Barbecue murders

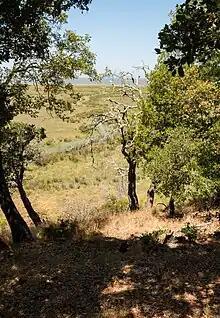
China Camp State Park in Marin County, California, where the bodies of murder victims Jim and Naomi Olive were burned in a barbecue pit

Afterward, Riley told police that he had struck Naomi "many times" with a hammer (a statement he later recanted under hypnosis), stabbed, and suffocated her. While Riley was still in the house, Jim returned, saw his wife lying in bed covered with blood, picked up a knife, and started toward Riley, exclaiming, "I'll kill you". Riley drew his gun and shot Jim four times, killing him.